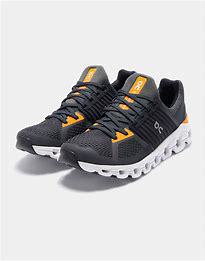
Brand: ON
Model: Cloudswift